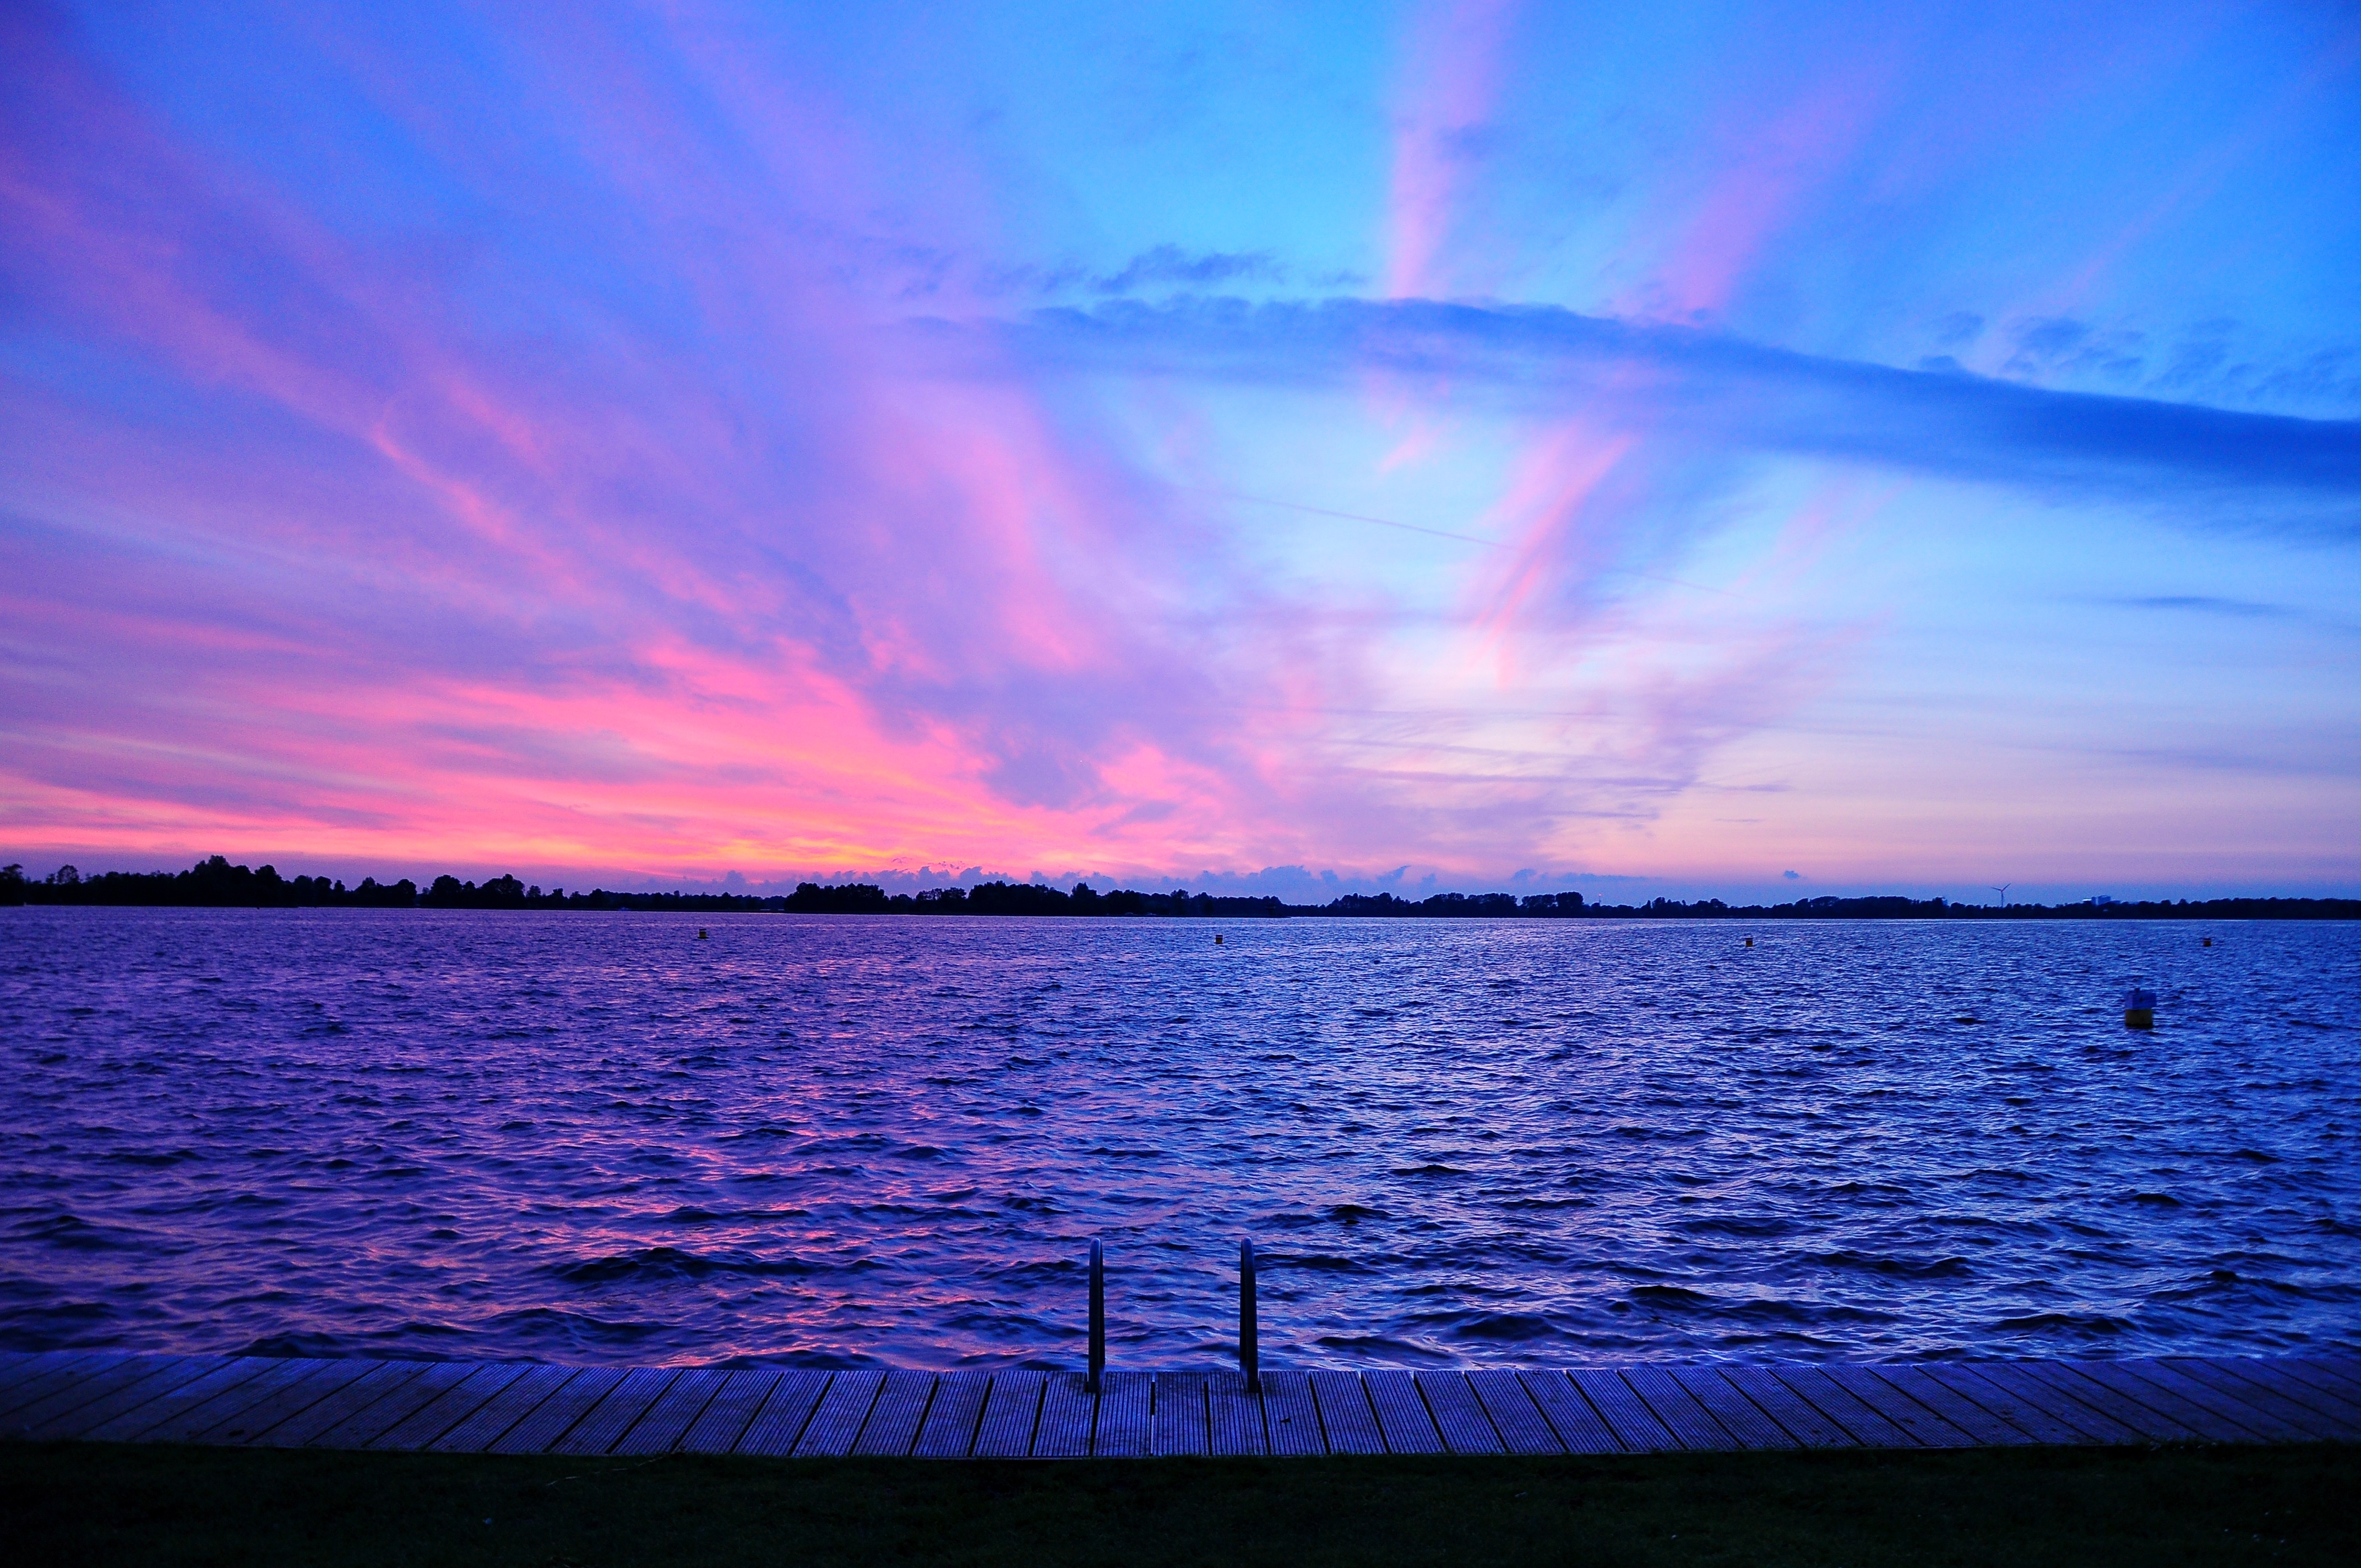
sea, water, ocean, horizon, cloud, sky, sunrise, sunset, sunlight, morning, wave, lake, dawn, atmosphere, dusk, evening, reflection, tranquil, blue, afterglow, meteorological phenomenon